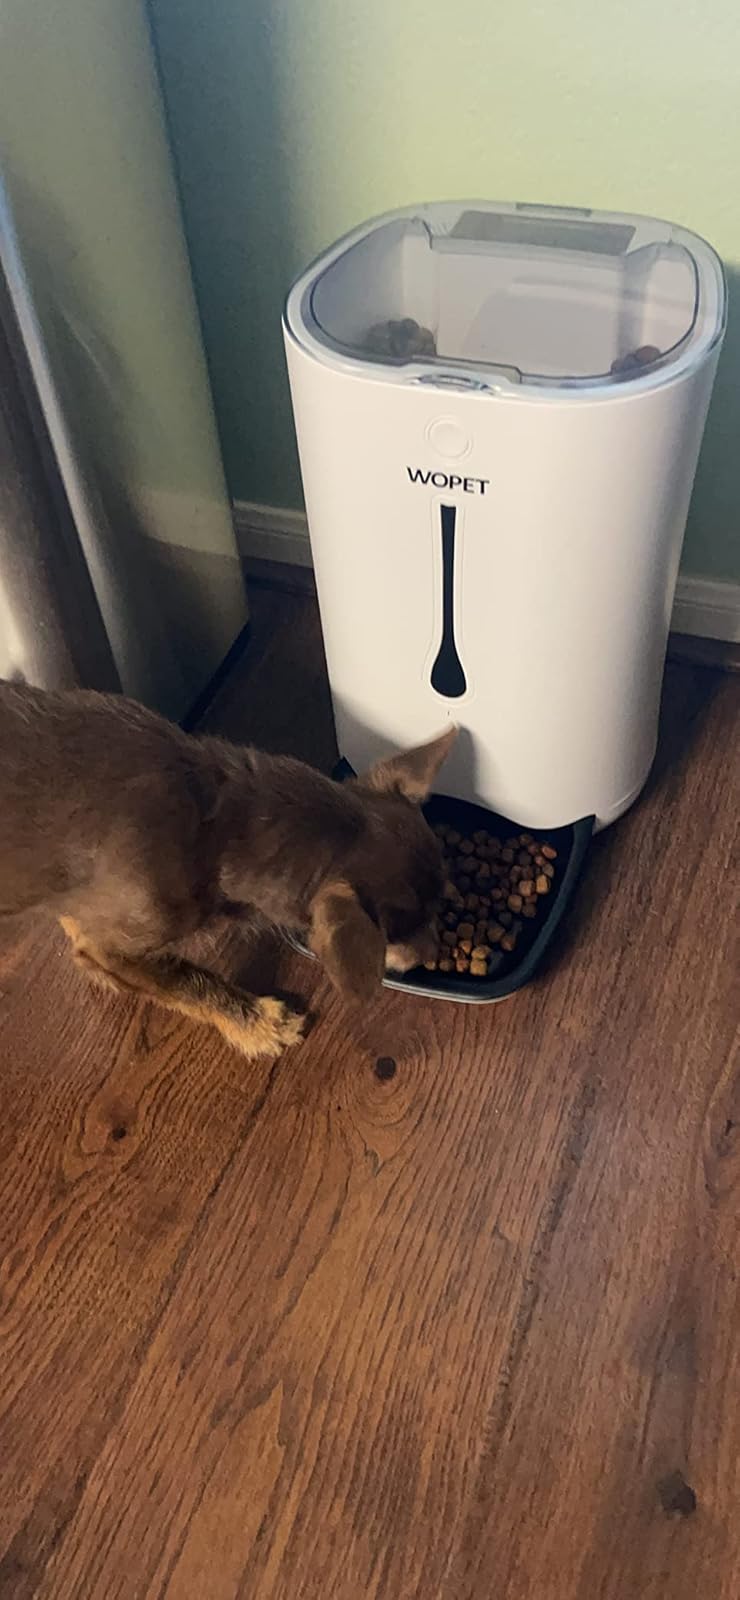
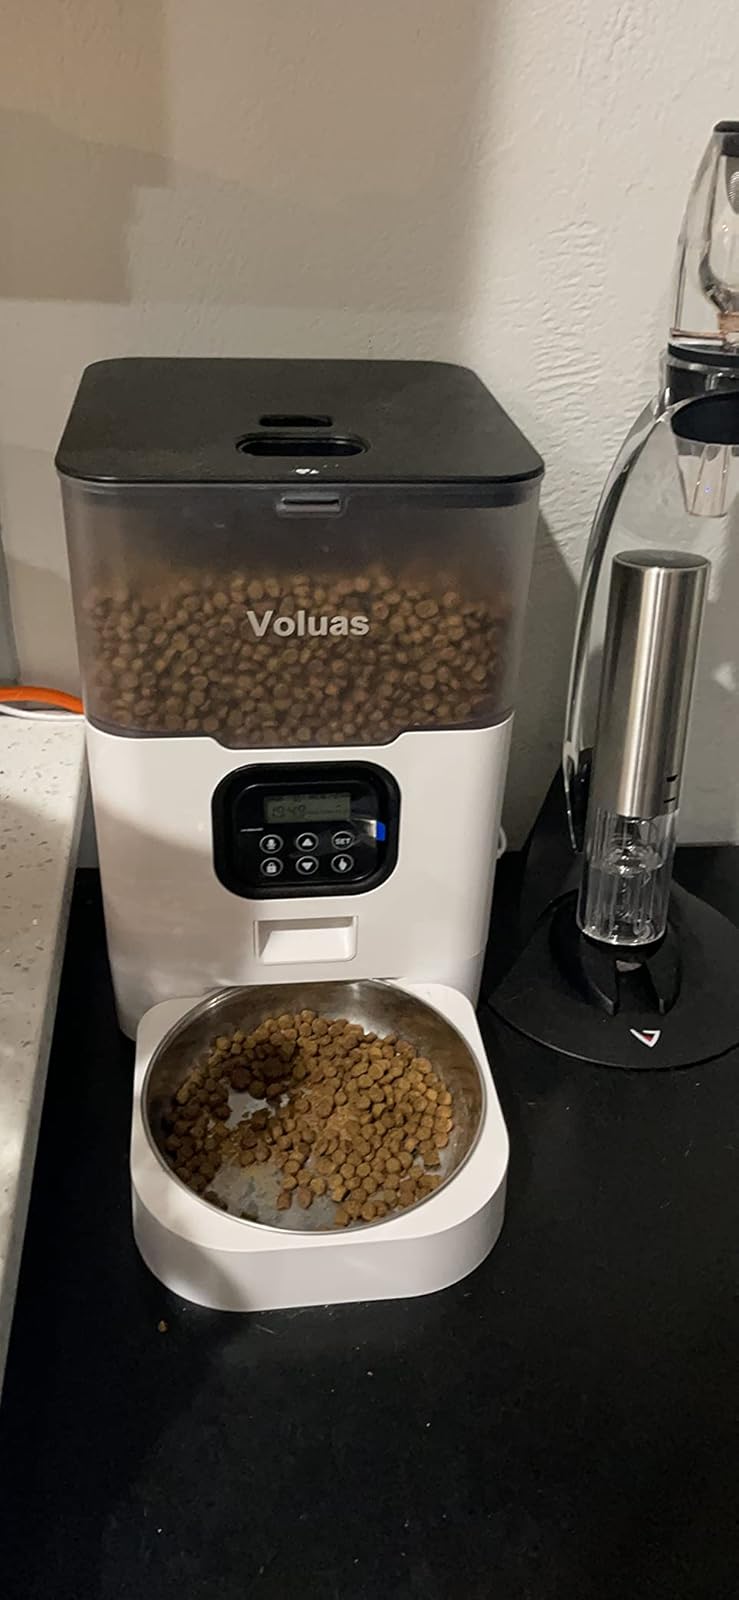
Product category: items_feeder
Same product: no